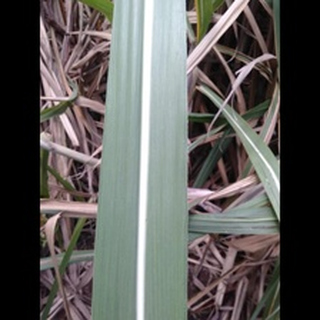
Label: healthy_sugarcane